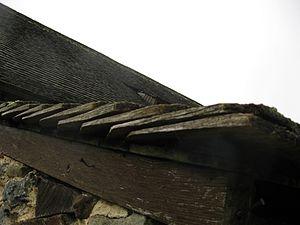
Closerie des Poiriers, toiture
La Closerie des Poiriers est un lieu-dit situé sur la commune de Saint-Ouën-des-Toits dans le département français de la Mayenne qui fut un lieu de vie de la famille Cottereau, dite Famille Chouan.